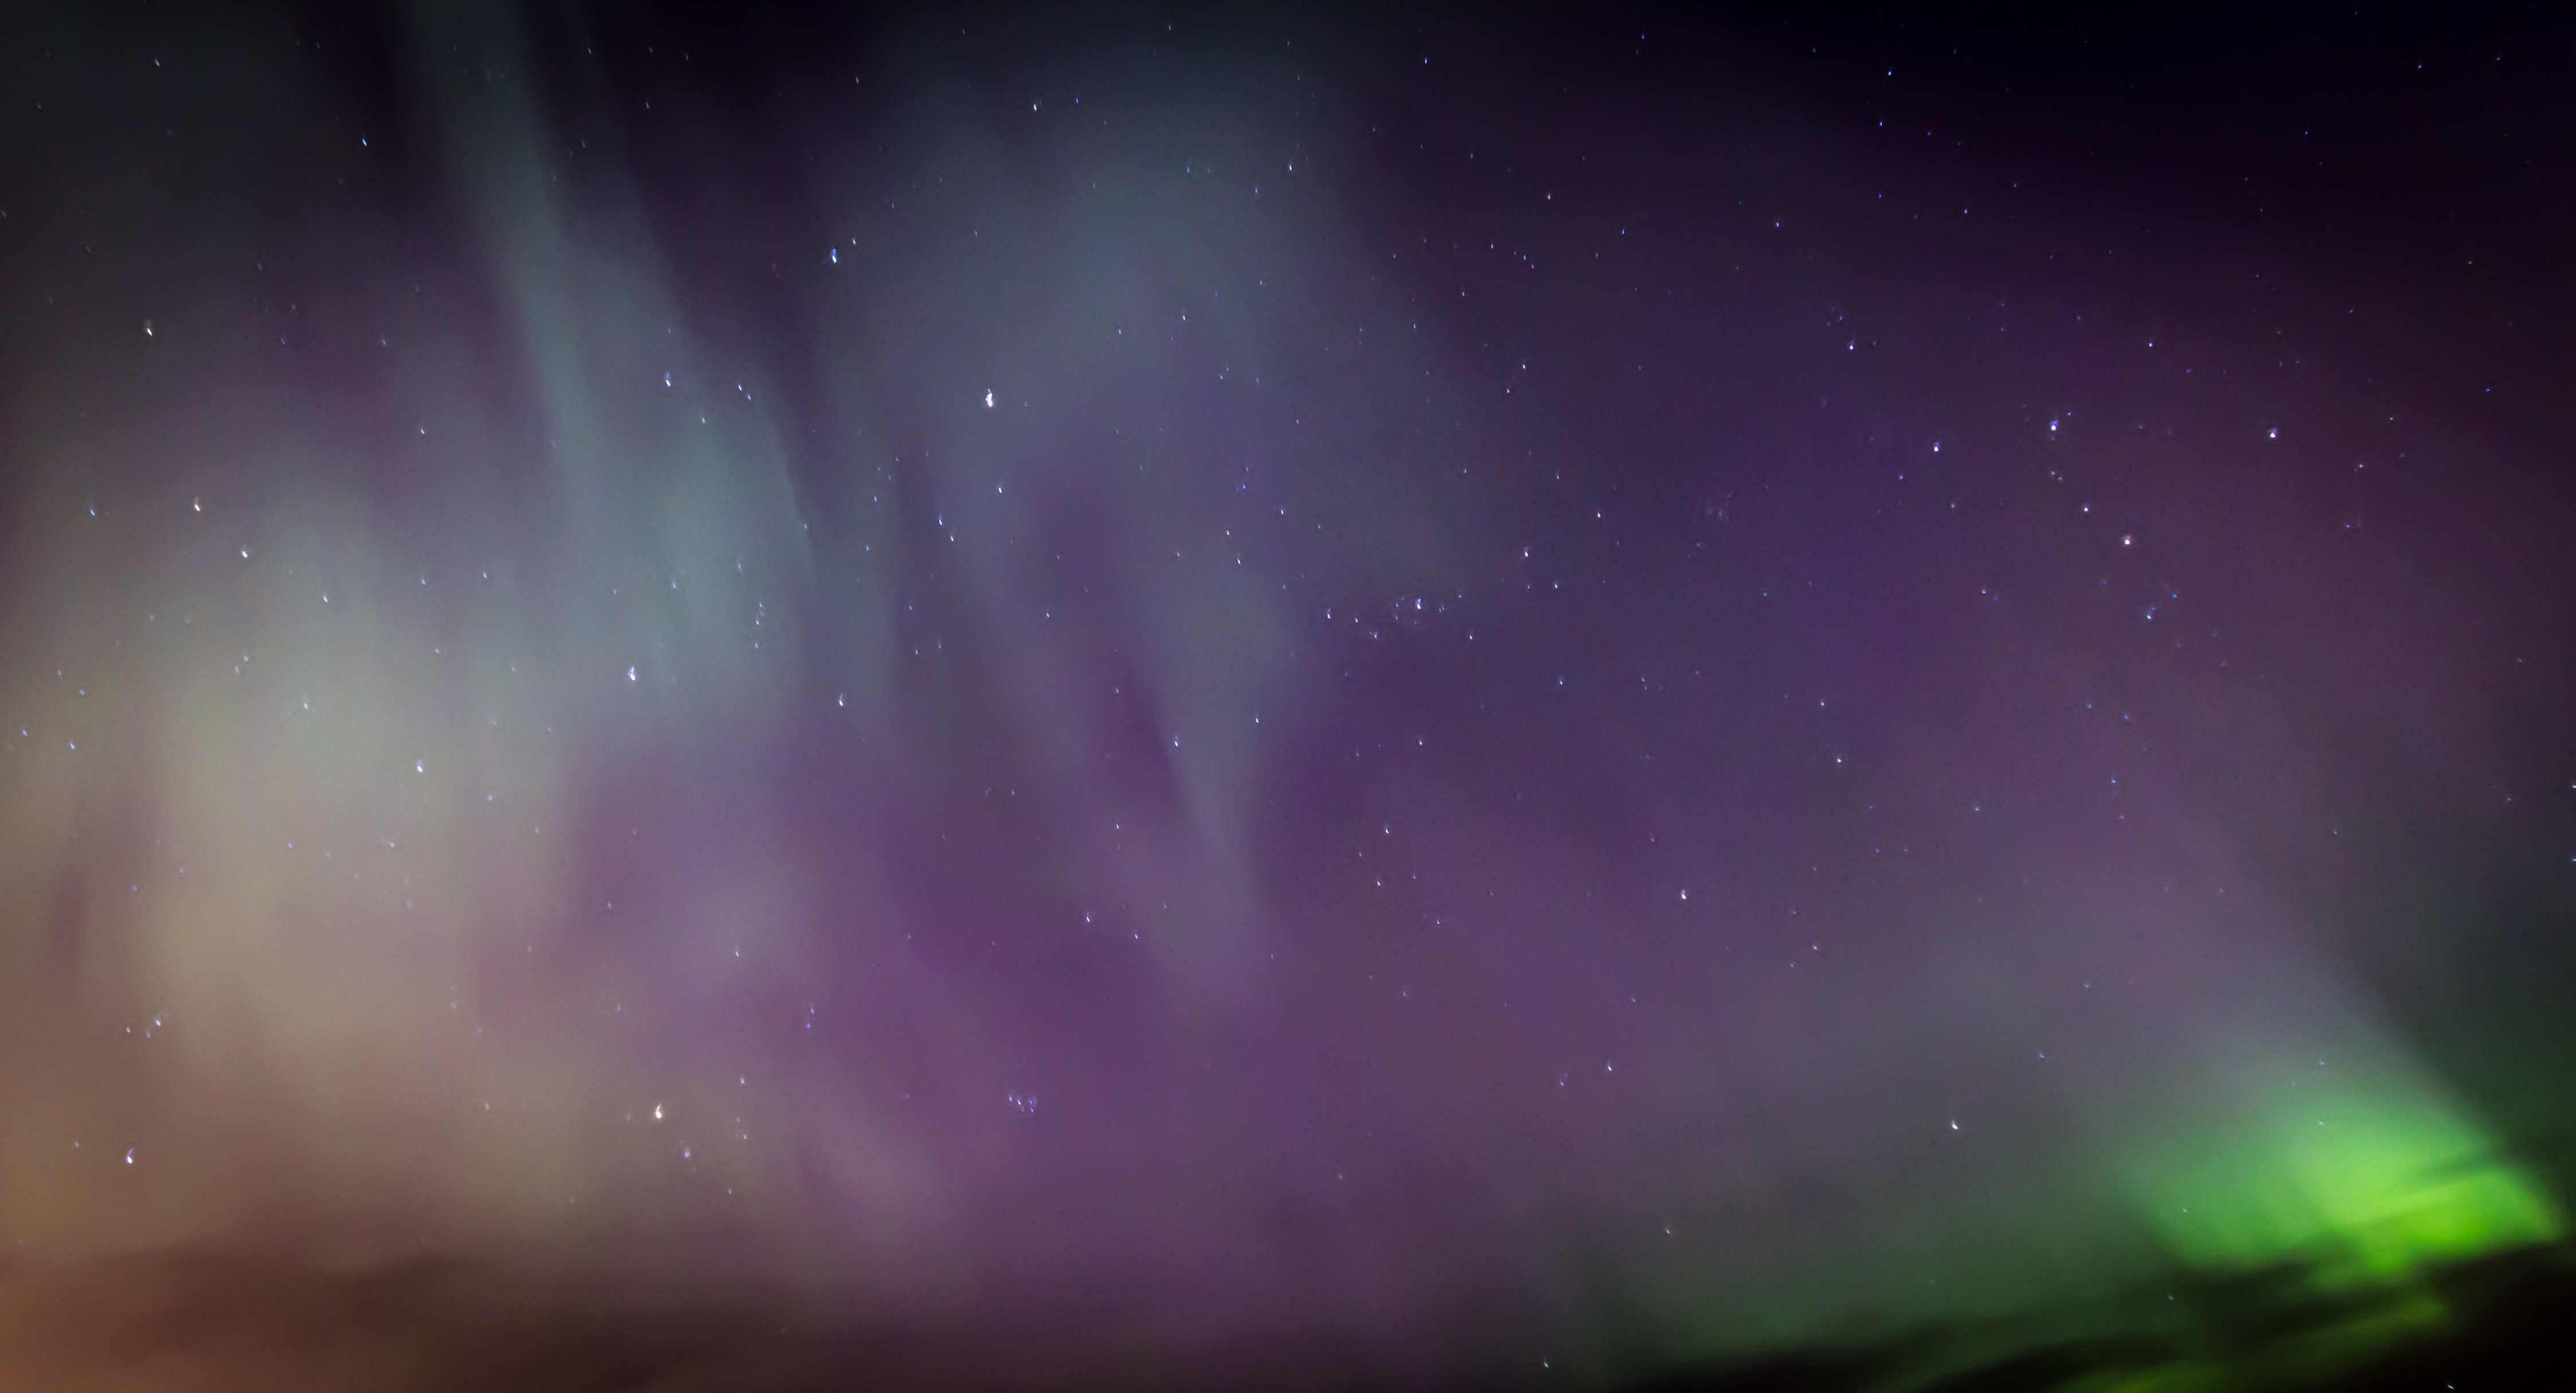
atmosphere, aurora, phenomenon